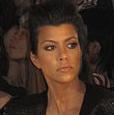
Age: 76